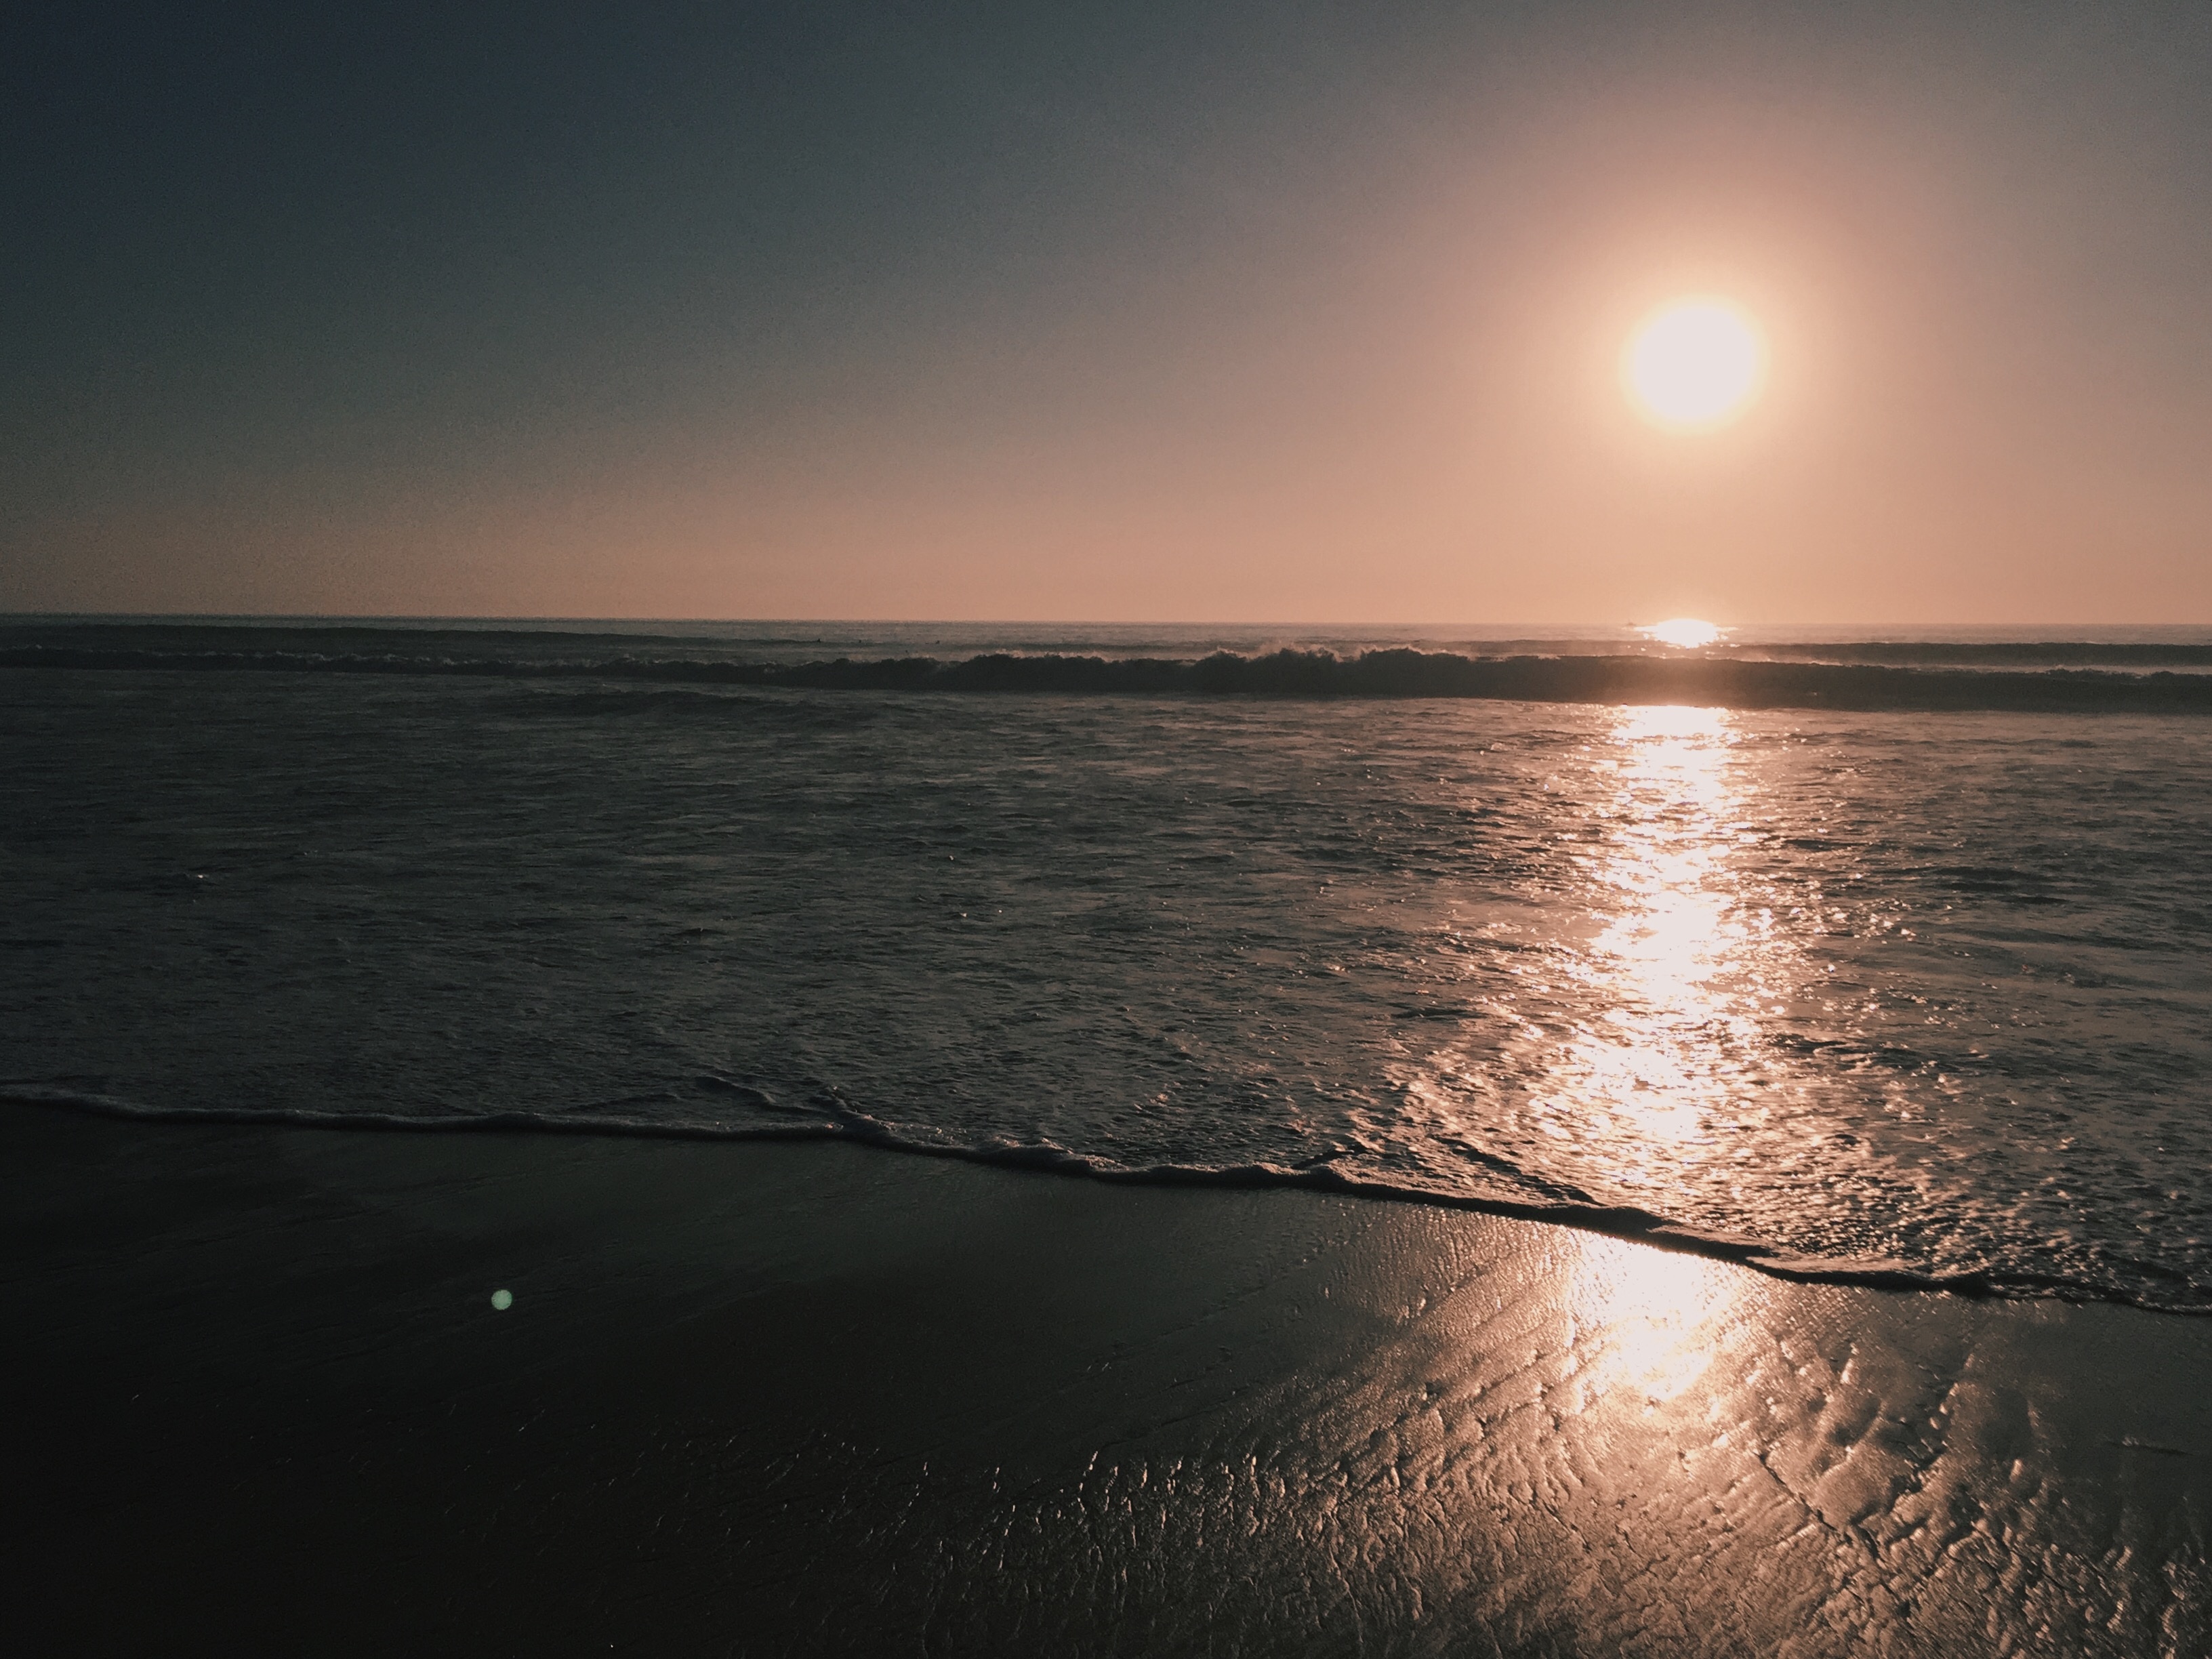
beach, sea, coast, ocean, horizon, light, cloud, sun, sunrise, sunset, sunlight, morning, shore, wave, dawn, atmosphere, dusk, evening, reflection, body of water, astronomical object, atmospheric phenomenon, wind wave